Eagle Vision

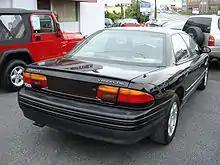
1995 Eagle Vision TSi rear

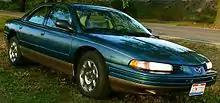
1995 Eagle Vision ESi

The Vision's design can be traced to 1985 at the automaker's Advanced Concept Studio in Carlsbad, California.